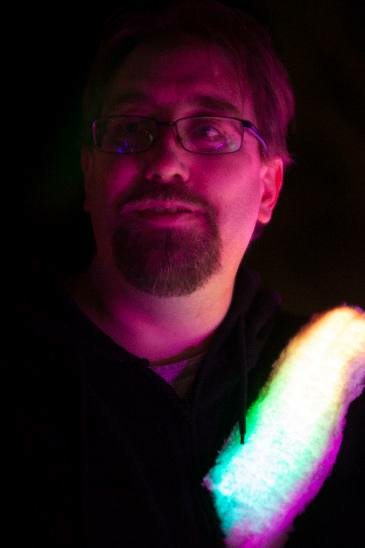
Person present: Yes